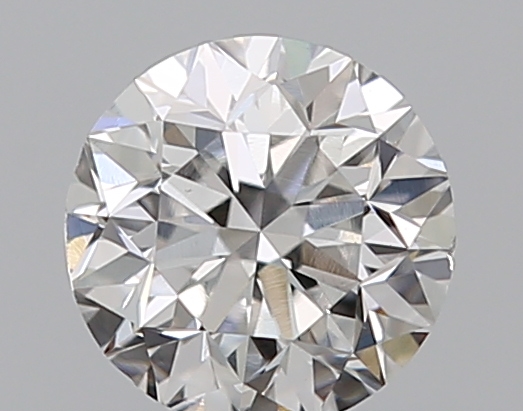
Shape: round
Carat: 0.5
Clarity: VS2
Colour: E
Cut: GD
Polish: EX
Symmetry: VG
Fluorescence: N
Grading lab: GIA
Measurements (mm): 4.86 x 4.9 x 3.27